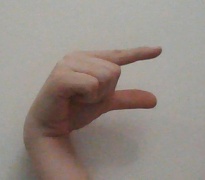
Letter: dal